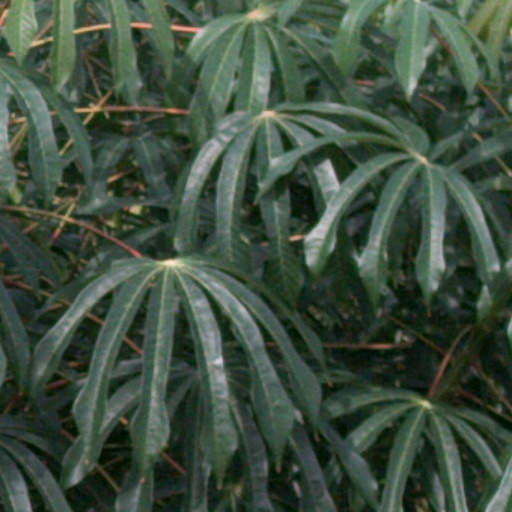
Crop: cassava